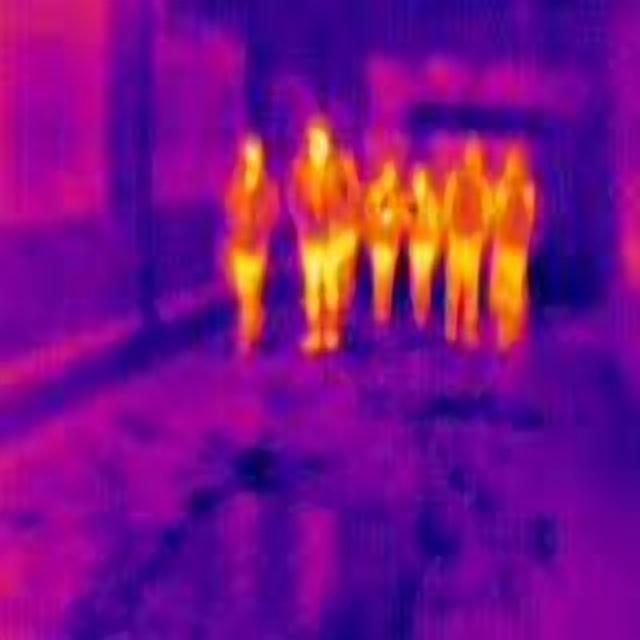
Detected objects:
label: person
label: person
label: person
label: person
label: person
label: person
label: person